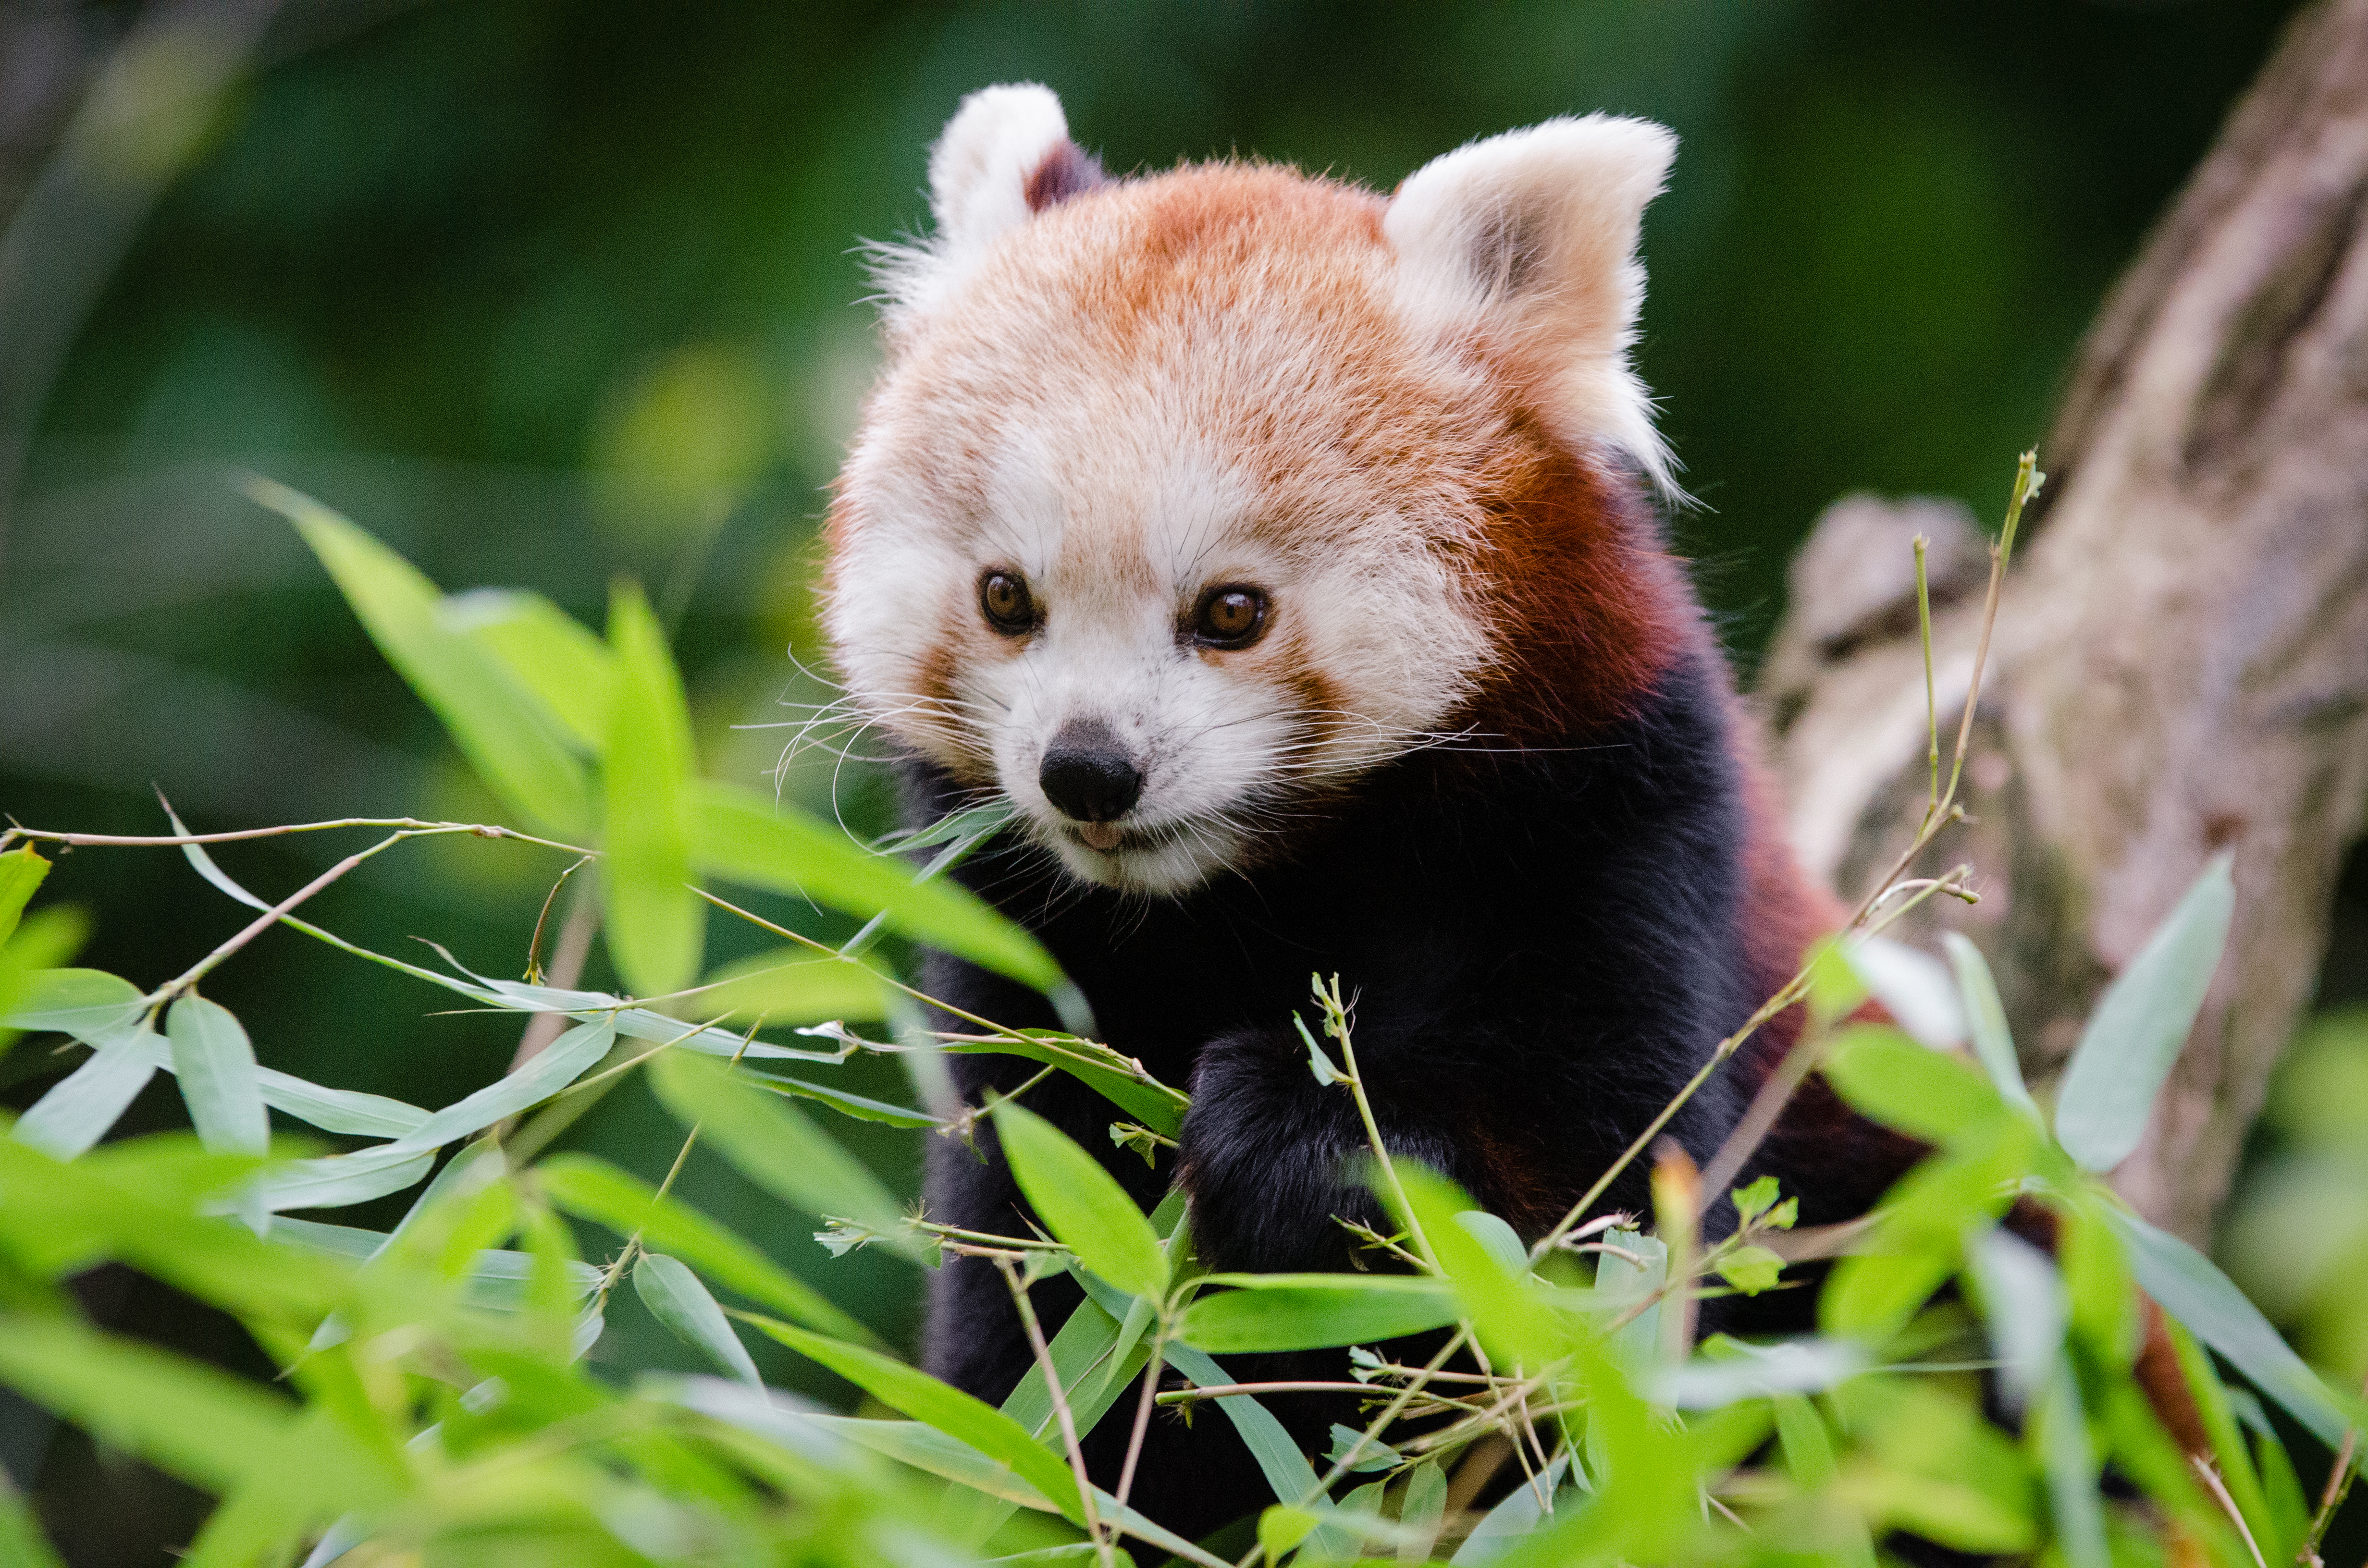
tree, nature, bokeh, blur, field, vintage, sweet, feet, animal, cute, female, wildlife, zoo, fur, orange, young, spring, green, high, red, foot, mammal, nikon, fauna, red panda, panda, 2015, face, nose, paw, tail, animals, ears, endangered, vertebrate, germany, deutschland, frhling, natur, paws, tier, depth, iso, ss, depthoffield, fell, grn, gesicht, baum, adorable, bamboo, d7000, roter, kleiner, niedlich, sues, suess, species, bedrohte, tierart, tierpark, weiblich, jungtier, jung, ohren, schwanz, nase, bedroht, ailurus, fulgens, mozilla, firefox, wochenende, weekend, giant panda, dog breed group